My Master (book)

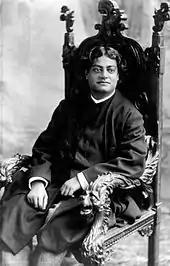
Swami Vivekananda in California in 1900

Next, Vivekananda started discussing the life of Ramakrishna from the beginning (i.e. birth of Ramakrishna in Kamarpukur in 1836). Though he presented every biographical detail in correct order, his main attempt was to draw a sketch of Ramakrishna's religious life and to show how Gadadhar Chattopadhyay (pre-monastic name of Ramakrishna) became Ramakrishna, a person venerated by thousands of Indians as an incarnation of God.